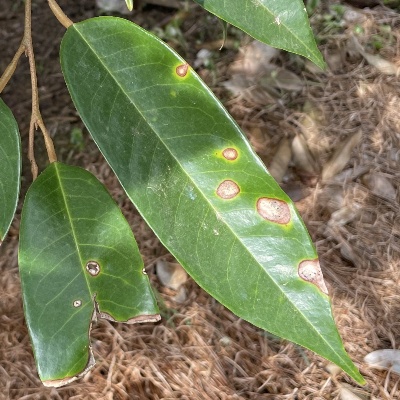
Label: Leaf_Phomopsis